Arena rock

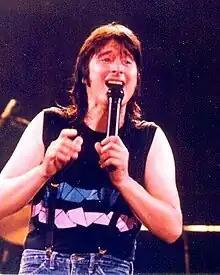
Singer Steve Perry of Journey became one of the faces of arena rock in the late 1970s and early 1980s.

Bands such as Styx, Foreigner, Journey, REO Speedwagon, Boston, Toto, and Kansas were popular arena rock acts of the late 1970s and early 1980s.